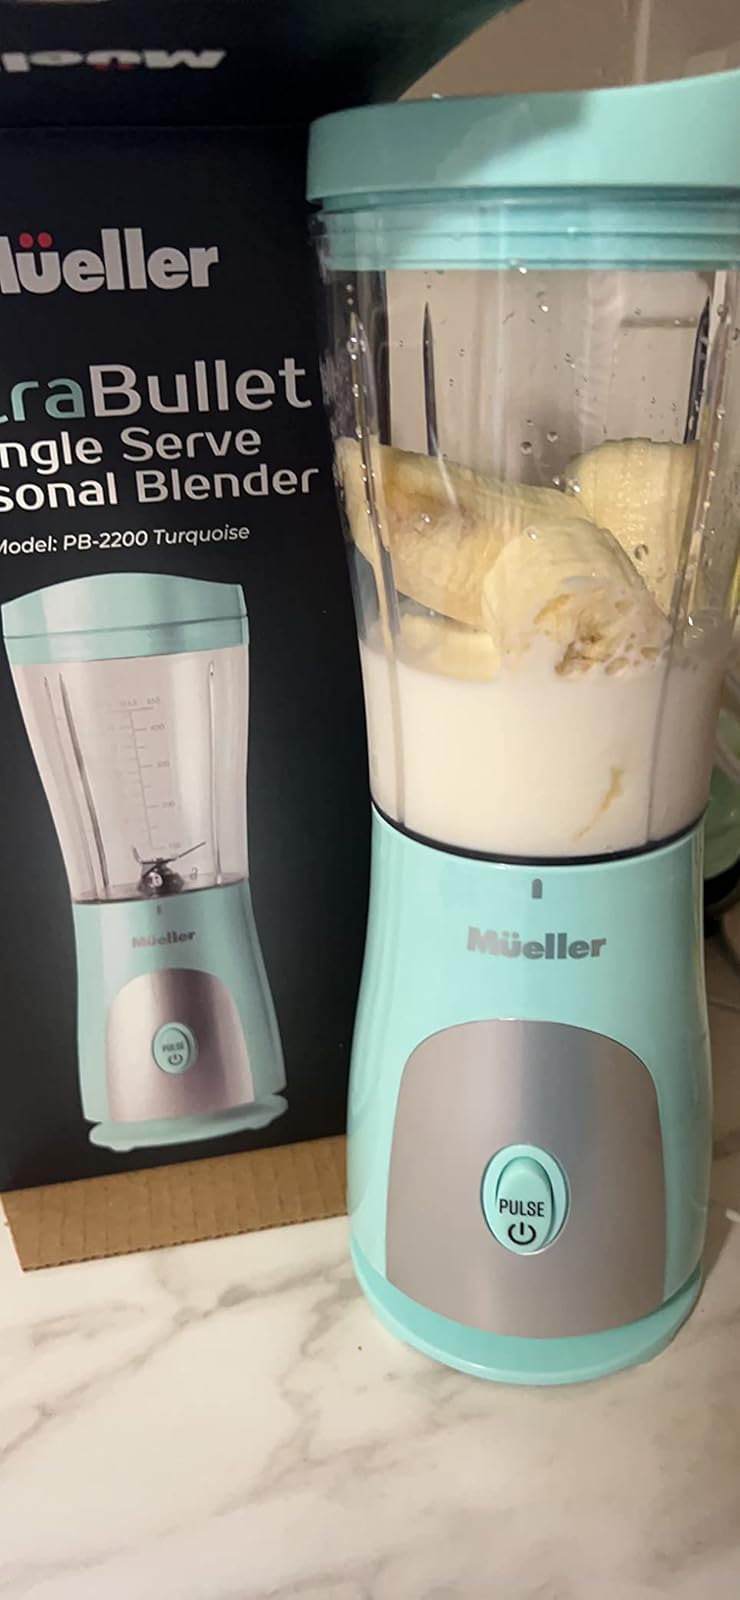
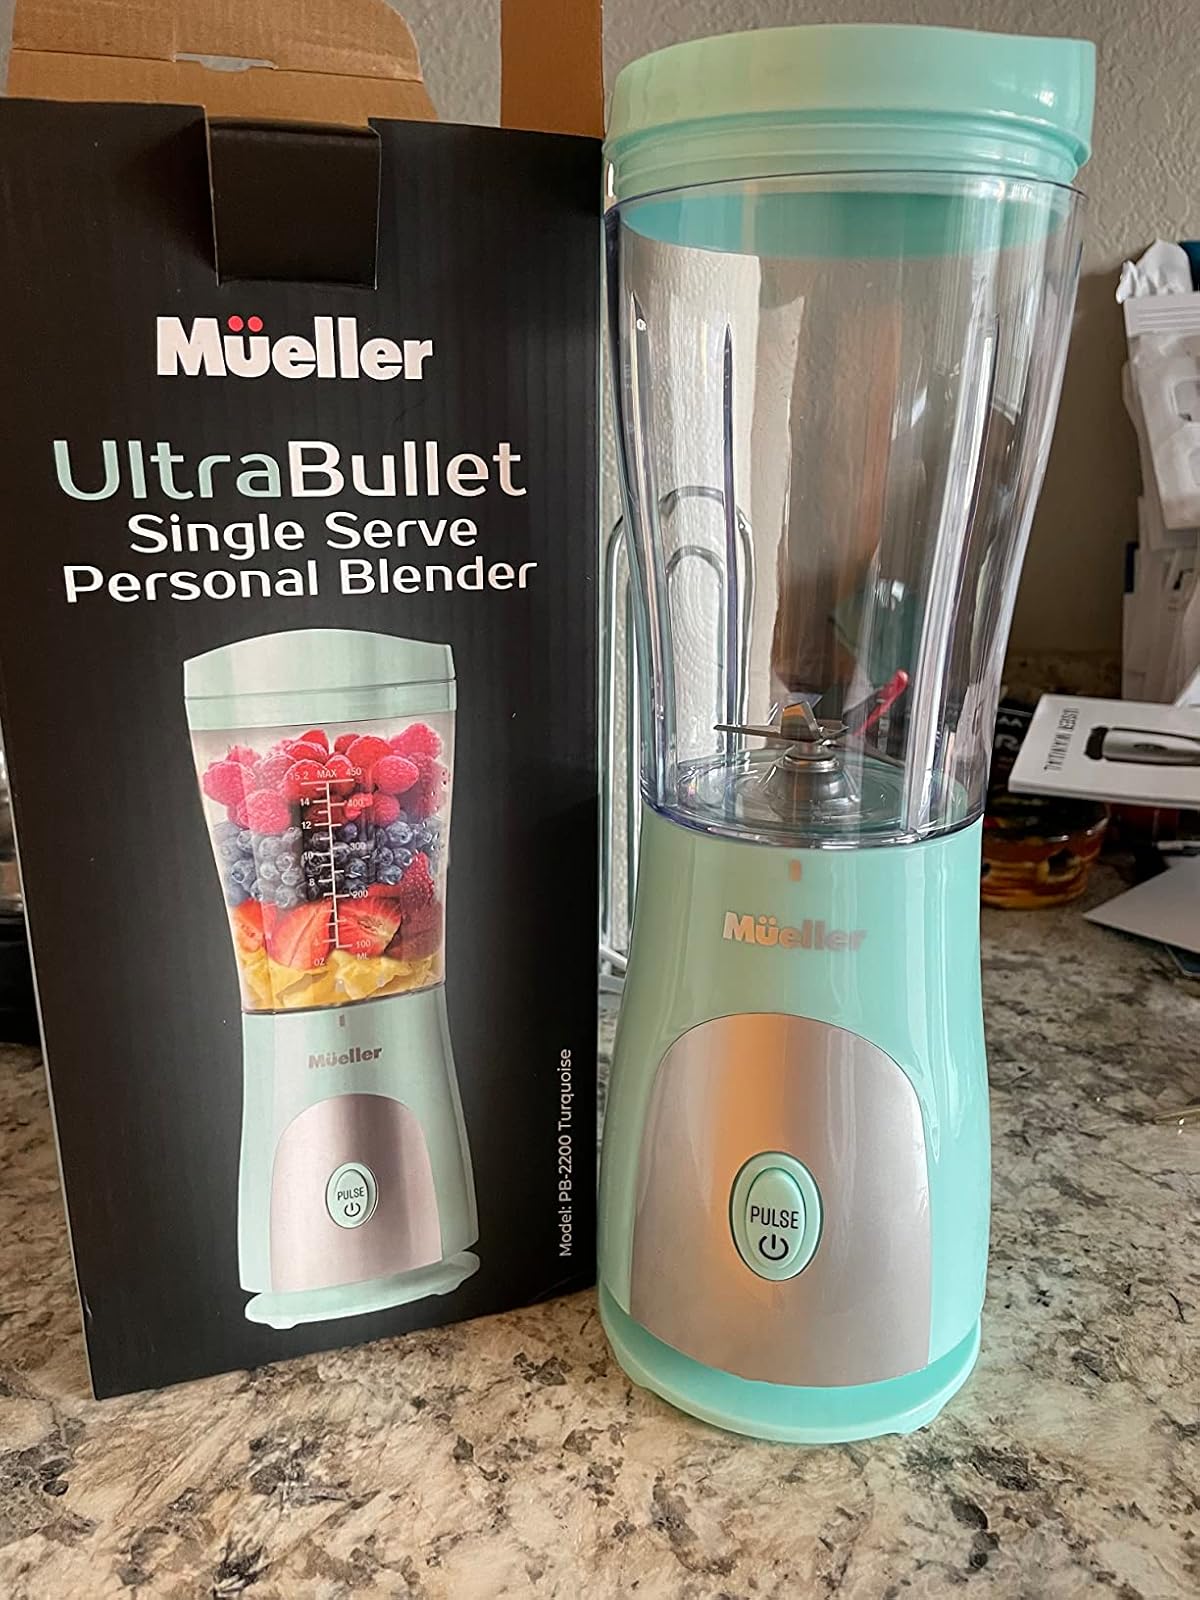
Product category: items_blender
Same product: yes